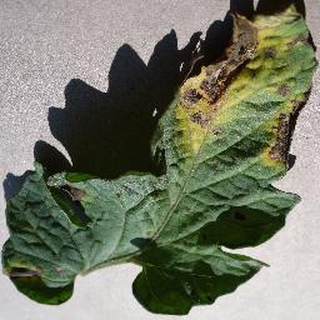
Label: tomato_early_blight